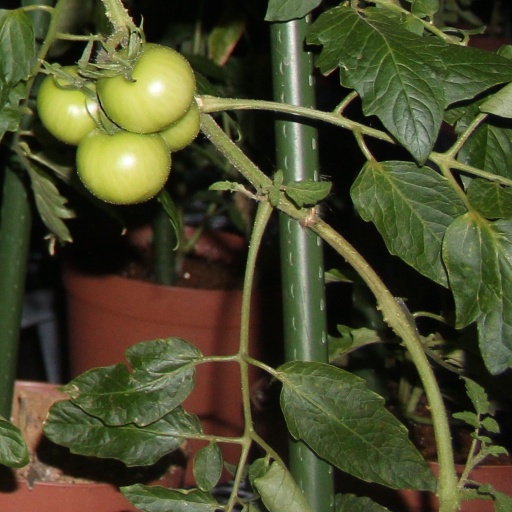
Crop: tomato